Military history of Cuba

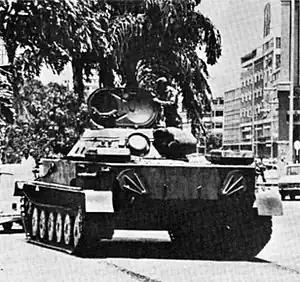
A Cuban-manned, Soviet-made PT-76 tank in Luanda, 1976

The Spanish–American War in 1898 was a major war fought by the United States and the Kingdom of Spain in the Spanish territories of Cuba, Puerto Rico, and the Philippines. The war was triggered with the sinking of the USS "Maine" in Havana Harbour. Cuban rebels fought alongside American troops throughout the war on the Cuban island. The war lasted for 10 weeks.